Edmund Glover

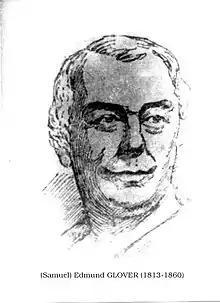
Edmund Glover, actor, theatre owner and impresario

Glover was the eldest son of Julia Glover and half brother of William Howard Glover. He wrote two leather clad diaries in copper plate writing, covering ten years of his daily life from Thursday 9 May 1850 to his death on 15 August 1860. The diaries (in private ownership), show a truly fascinating insight to his life and running of the theatres, showing finances and various financial debts that emerged from his over generosity to various friends and acquaintances. The first diary writing describing his delight of his daughter being born at a quarter to six o'clock. His family life and problems. He describes a visit by steam train to witness a national public hanging of a notorious murderer at the time. Also references to, his son William's friendship with Charles Dickens. Towards the end of his life, his diary writings deteriorate right up until his final hours, when the doctor calls and he succumbs to TB. Most of his paintings are held in storage in the Glasgow museum. His painting of The Forge by Moonlight, (which is mentioned on its completion in the diaries) is in private hands, along with his ring enclosing a lock of his hair. He occupied for a time a leading position at the Haymarket Theatre London, and went to Edinburgh, where, under WH Murray, he played leading business. He appears to have joined that company about 1841. He was a man of diversified talents, a sound, though not a brilliant actor, a good dancer, fencer, and pantomimist, and the possessor of some skill in painting.